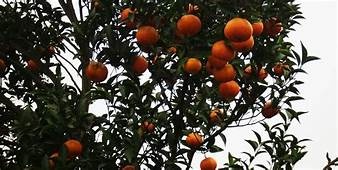
Label: mandarine